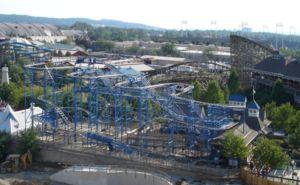
Hersheypark est un parc d'attractions situé à Hershey, en Pennsylvanie.
Branson USA
Une Wild Mouse est un type de montagnes russes caractérisé par des petits véhicules de quatre places maximum qui suivent une voie étroite en effectuant des virages serrés presque « à plat », à une vitesse moyenne mais produisant d'importants effets de force latérale.